Jaume Barberà

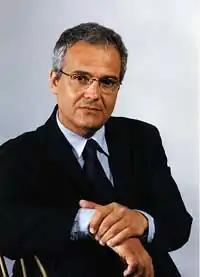
Jaume Barberà in 2018.

Jaume Barberà i Ribas (born Mollet del Vallès, Spain 1955) is a Catalan director and television presenter. Since 2014, he has directed and presented the program "Retrats", and takes part in talk shows on RAC 1. He is known for presenting various programs, including "Telenotícies", "Singulars", "Els Matins", "Bon Dia Catalunya", "Paral·lel", and "Retrats", which feature contemporary personalities.